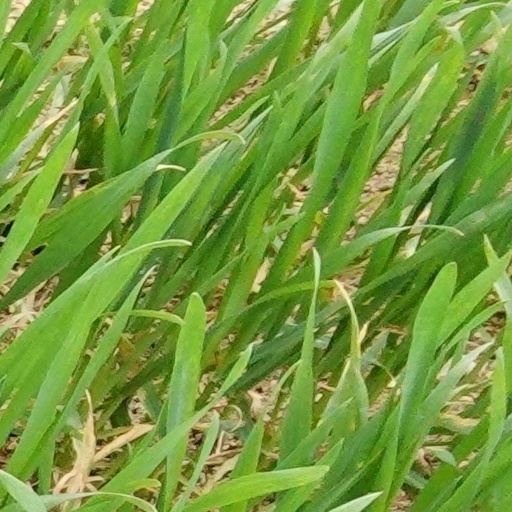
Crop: wheat